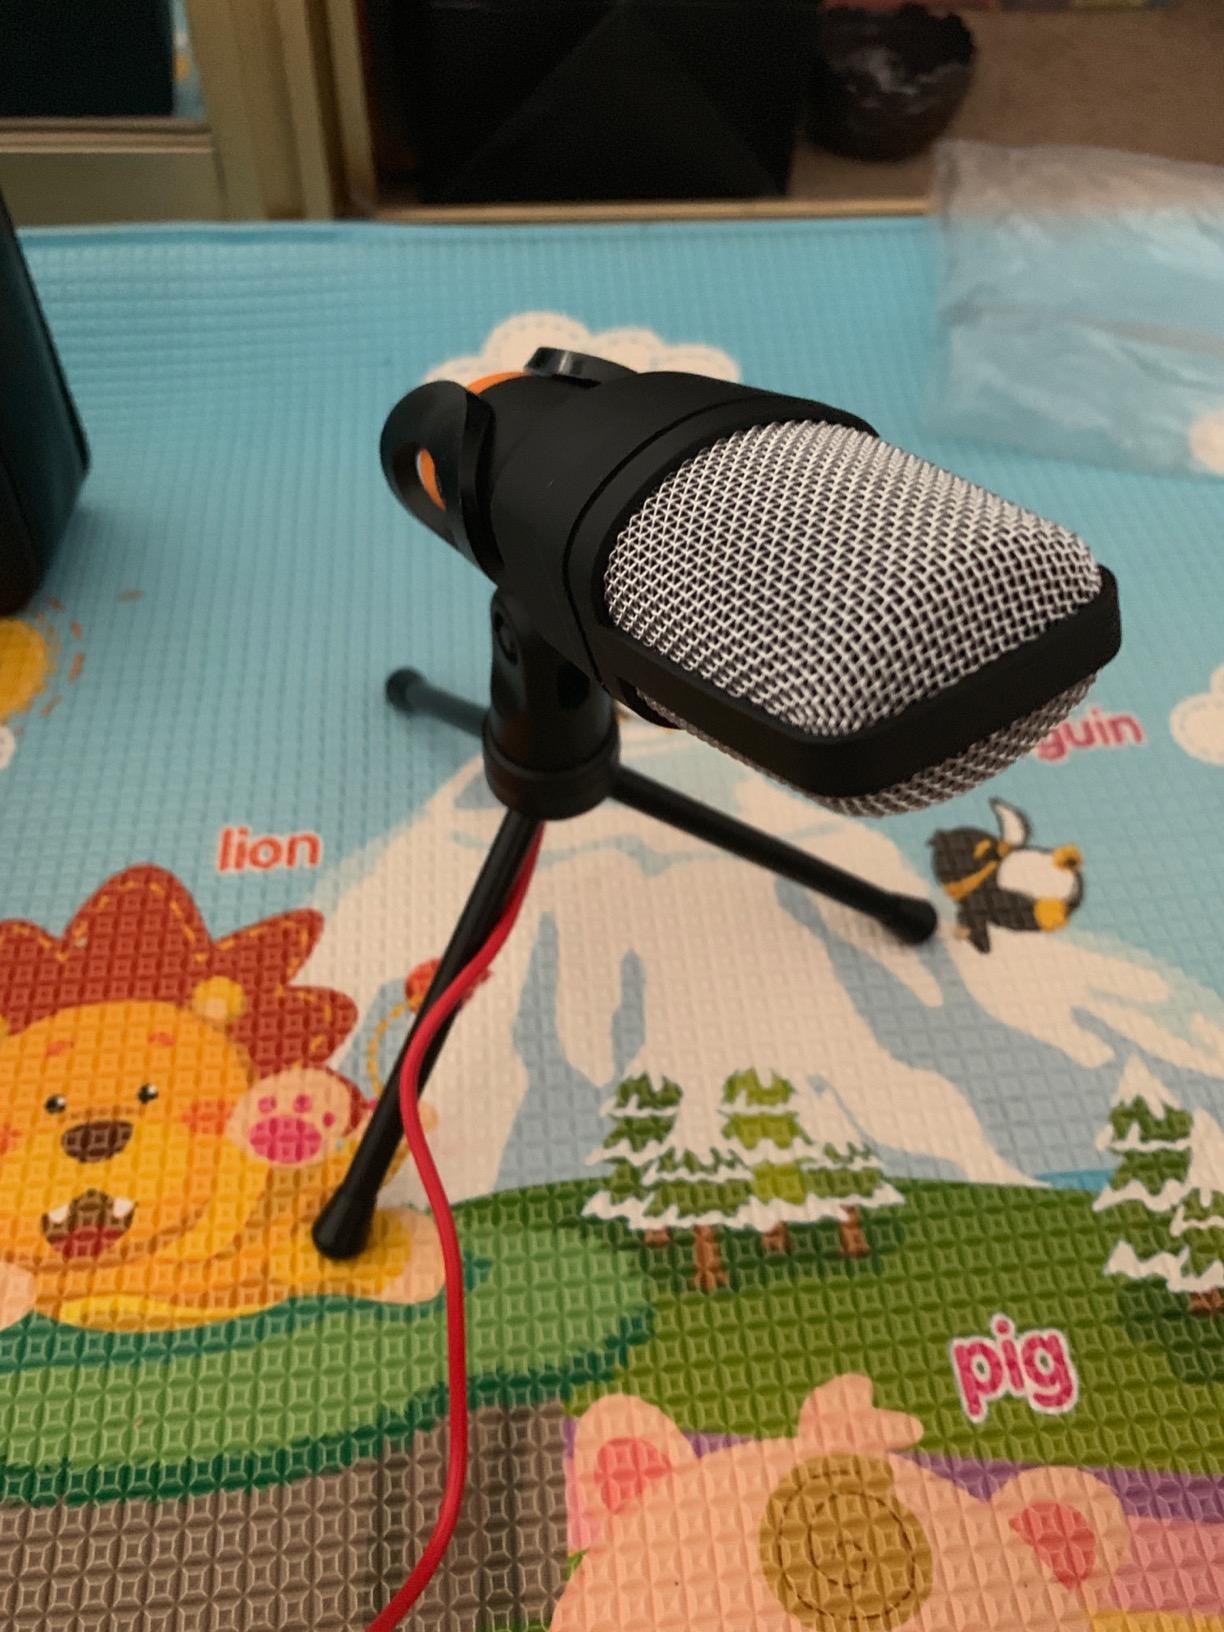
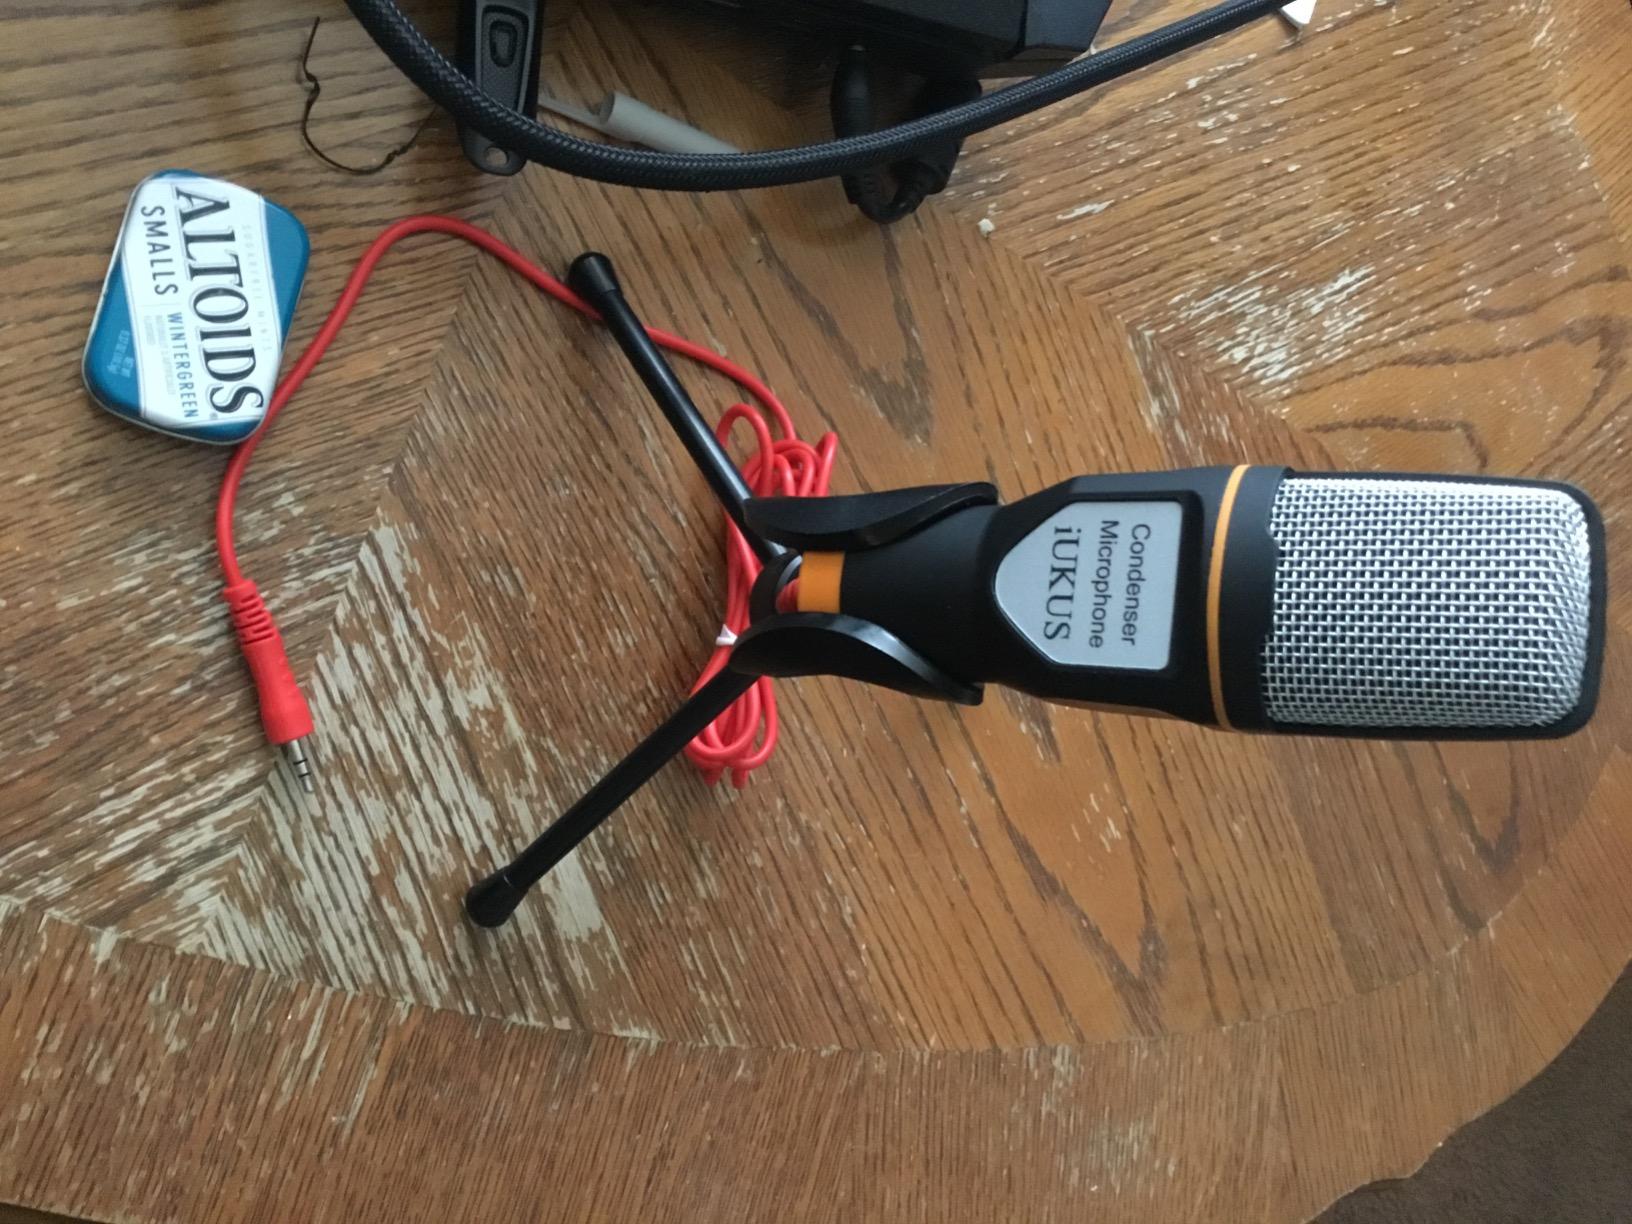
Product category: microphone
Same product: yes